Typhoon shelter

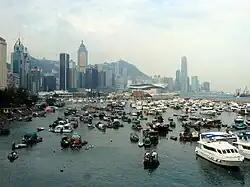
Causeway Bay Typhoon Shelter.

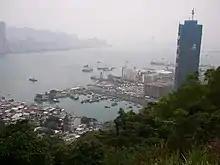
Sam Ka Tsuen Typhoon Shelter.

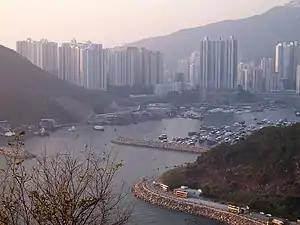
Aberdeen South Typhoon Shelter.

A typhoon shelter is a shelter for fishing boats during typhoons. These facilities are often found in Hong Kong.